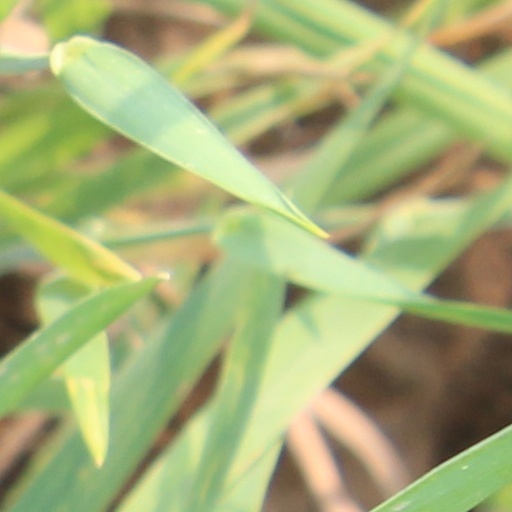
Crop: wheat